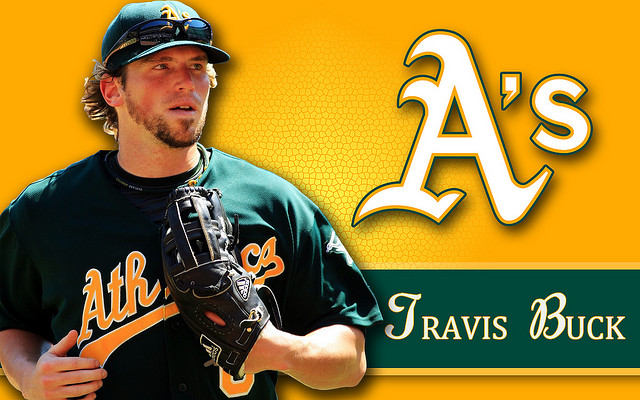
user: Given an image and a question. Answer the question in a short answer. Question: What city does this player play for? Short Answer:
assistant: oakland